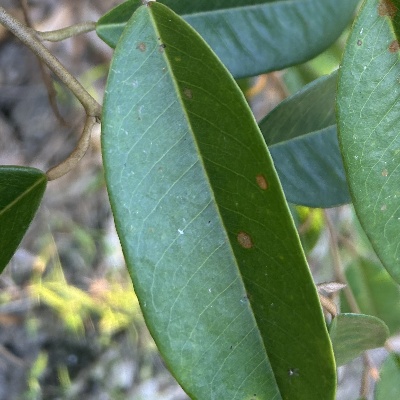
Label: Leaf_Algal